Wetherby (film)

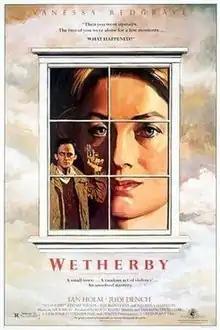

Wetherby is a 1985 British mystery drama film written and directed by playwright David Hare and starring Vanessa Redgrave, Ian Holm, Judi Dench, Stuart Wilson, Tim McInnerny, and Suzanna Hamilton.